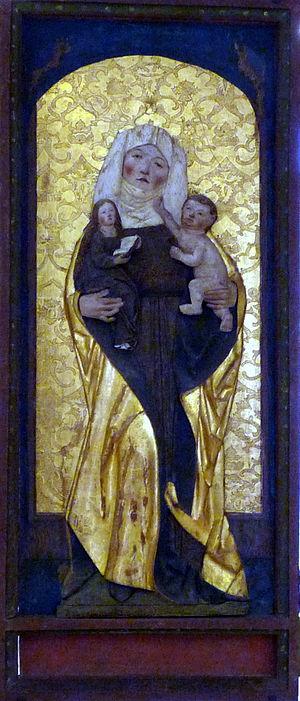
La Sainte Anne trinitaire, parfois appelée sainte-Anne-en-tierce ou Sainte Anne ternaire, désigne le thème iconographique chrétien anciennement appelé Sainte Anne, la Vierge et l'Enfant. Il s'agit d'une image de dévotion associant la grand-mère Anne, la mère Marie et l'Enfant Jésus.